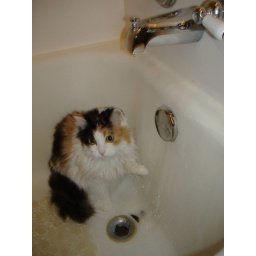
nikita is still obsessed with the water from the faucet in the bath tub...